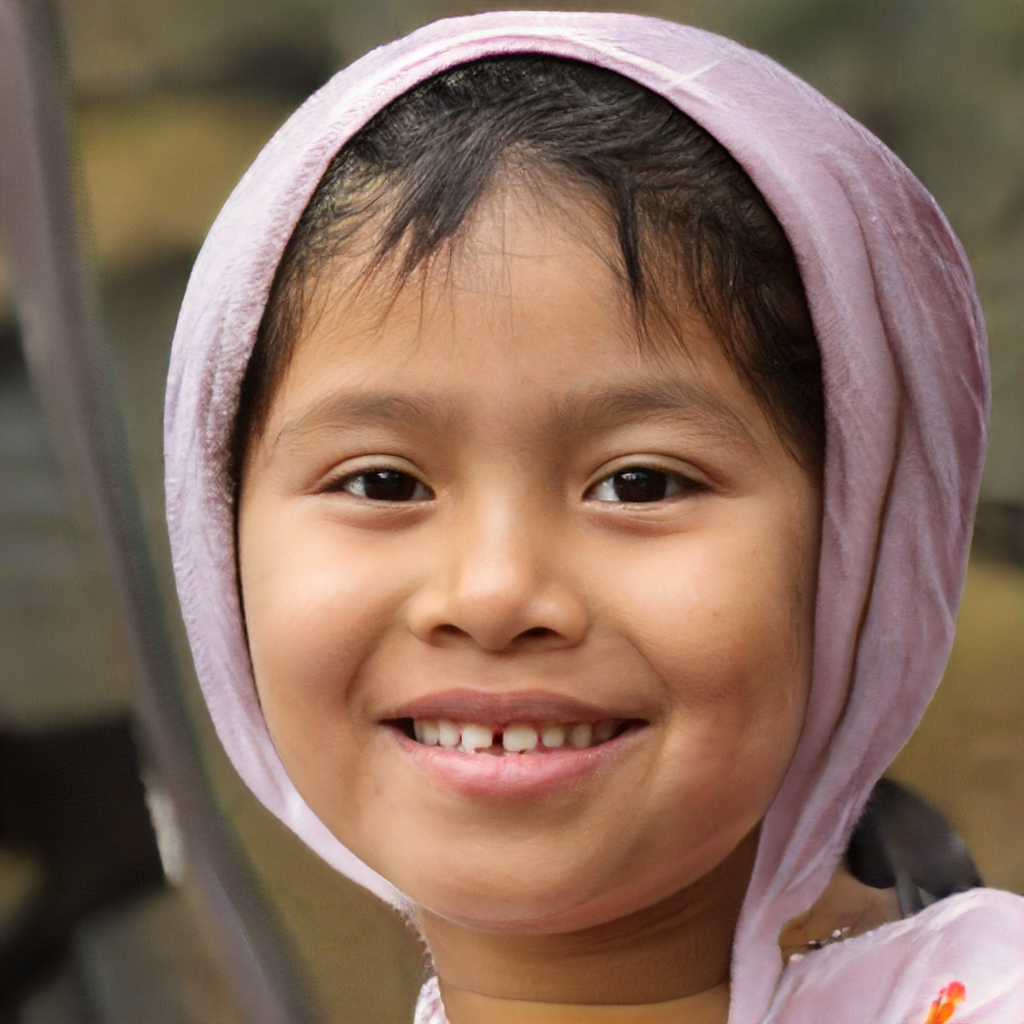
Portrait style: Real Portrait